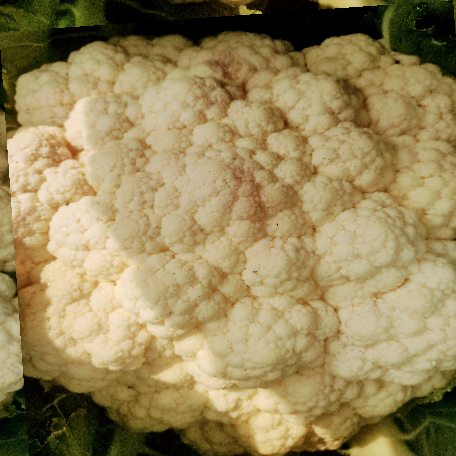
Label: Disease Free